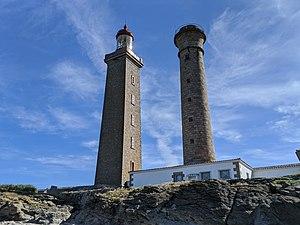
Photo des deux phares de l’île du Pilier au large de l’île de Noirmoutier en Vendée.
L'île du Pilier est une île française de 4 hectares, située dans l’océan Atlantique, au large du port de l'Herbaudière, à la pointe nord de l'île de Noirmoutier. Cette île inhabitée, de nature granitique et gneissique, est actuellement une réserve naturelle appartenant au conservatoire du littoral. Elle a surtout un intérêt ornithologique : c'est notamment une zone de nidification de l'eider à duvet.